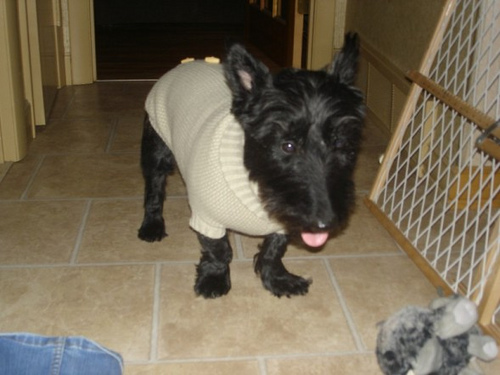
Breed: scottish terrier